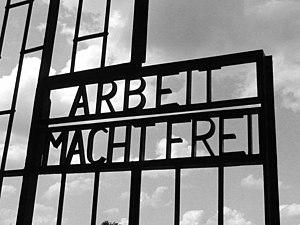
Le recours au travail forcé et à l'esclavage dans le Troisième Reich et dans toute l'Europe sous domination nazie pendant la Seconde Guerre mondiale fut d'une ampleur sans précédent. Ce fut une part importante, considérée comme vitale, de l'exploitation économique allemande des territoires conquis, contribuant également à l'extermination massive des populations en Europe occupée par les Allemands. Les Allemands ont environ mobilisés 12 millions de personnes dans près de vingt pays européens ; les deux tiers environ venaient d'Europe centrale et d'Europe de l'Est. De nombreux travailleurs succombèrent en raison de leurs conditions de vie dût aux mauvais traitements, une malnutrition sévère, ou sous la torture, ce qui étaient les principales causes de décès.